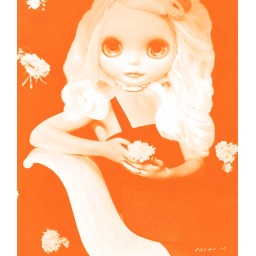
sweet blythe by modern style - orange girl -